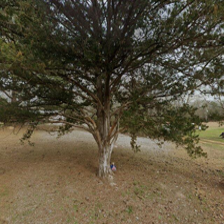
Label: streetView